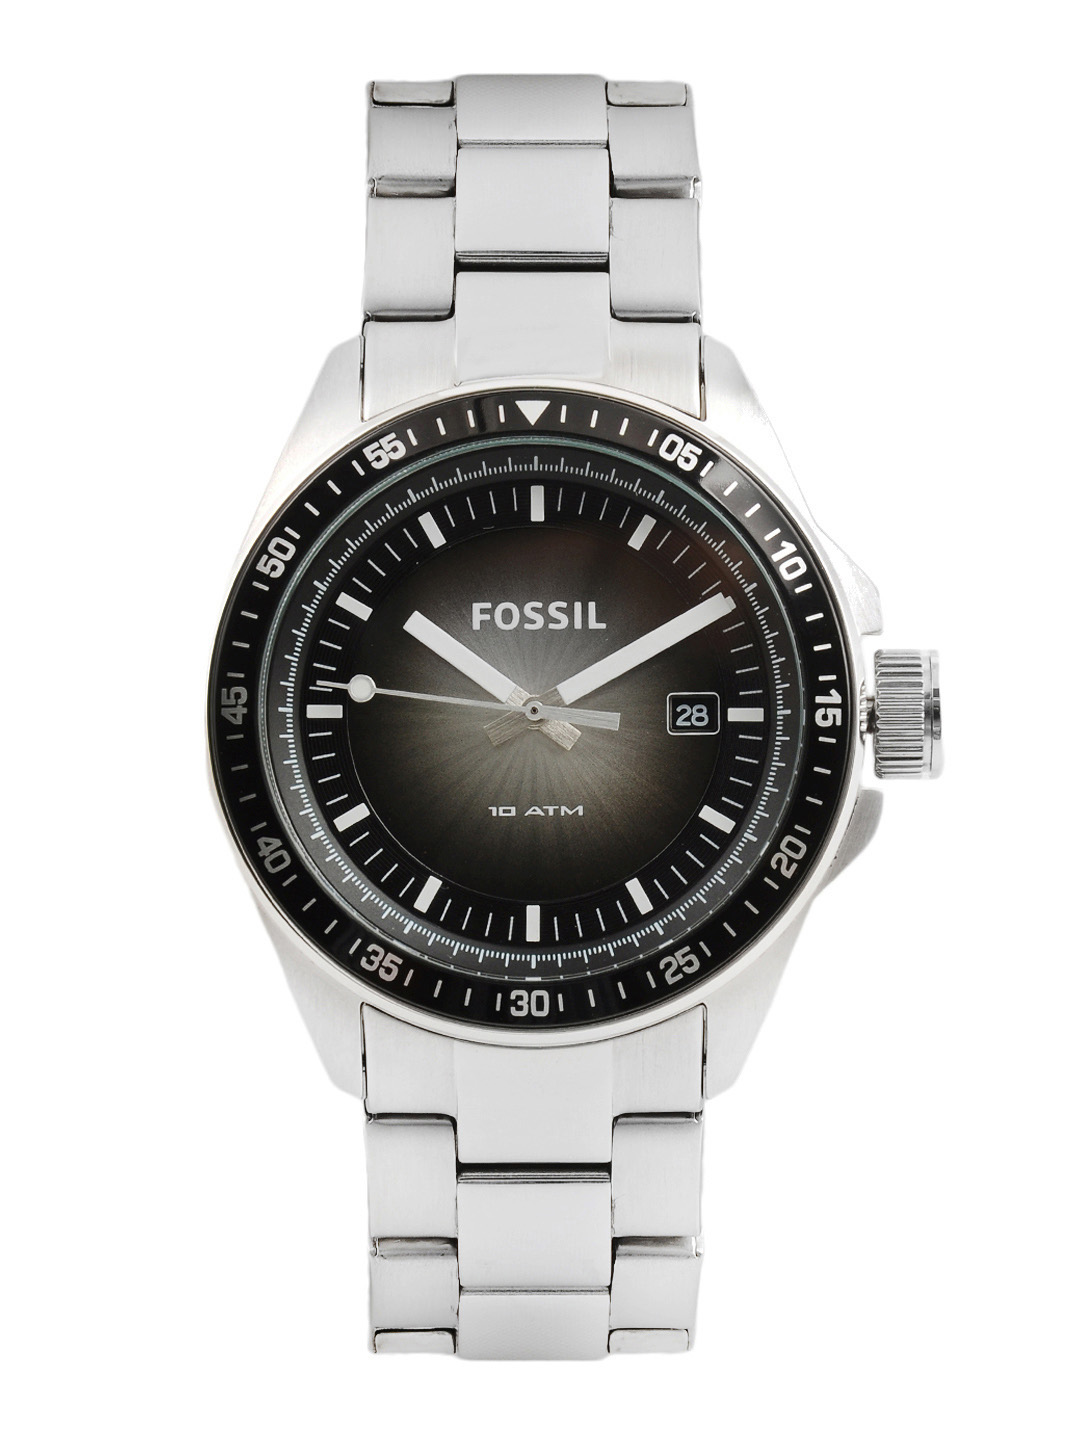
Fossil Men Black Dial Watch AM4368
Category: Accessories / Watches / Watches
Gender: Men
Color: Black
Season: Winter 2016
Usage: Casual